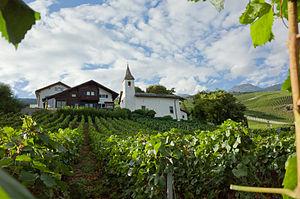
Sierre, appelée en allemand Siders, est une ville et une commune suisse du canton du Valais, située dans le district de Sierre.